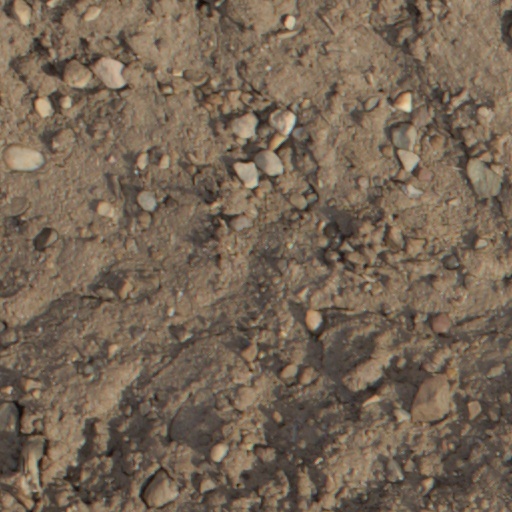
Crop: wheat